Roxie Roker

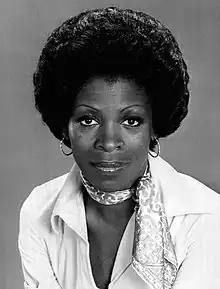
Roker in 1976

Roxie Albertha Roker (August 28, 1929 – December 2, 1995) was an American actress. She was best known for her portrayal of Helen Willis on the CBS sitcom "The Jeffersons". In 1973, she performed as Mattie Williams in the Broadway play "The River Niger", and was nominated for Best Featured Actress in a Play at the 28th Tony Awards"." Roker is the mother of rock musician Lenny Kravitz and grandmother of actress Zoë Kravitz.